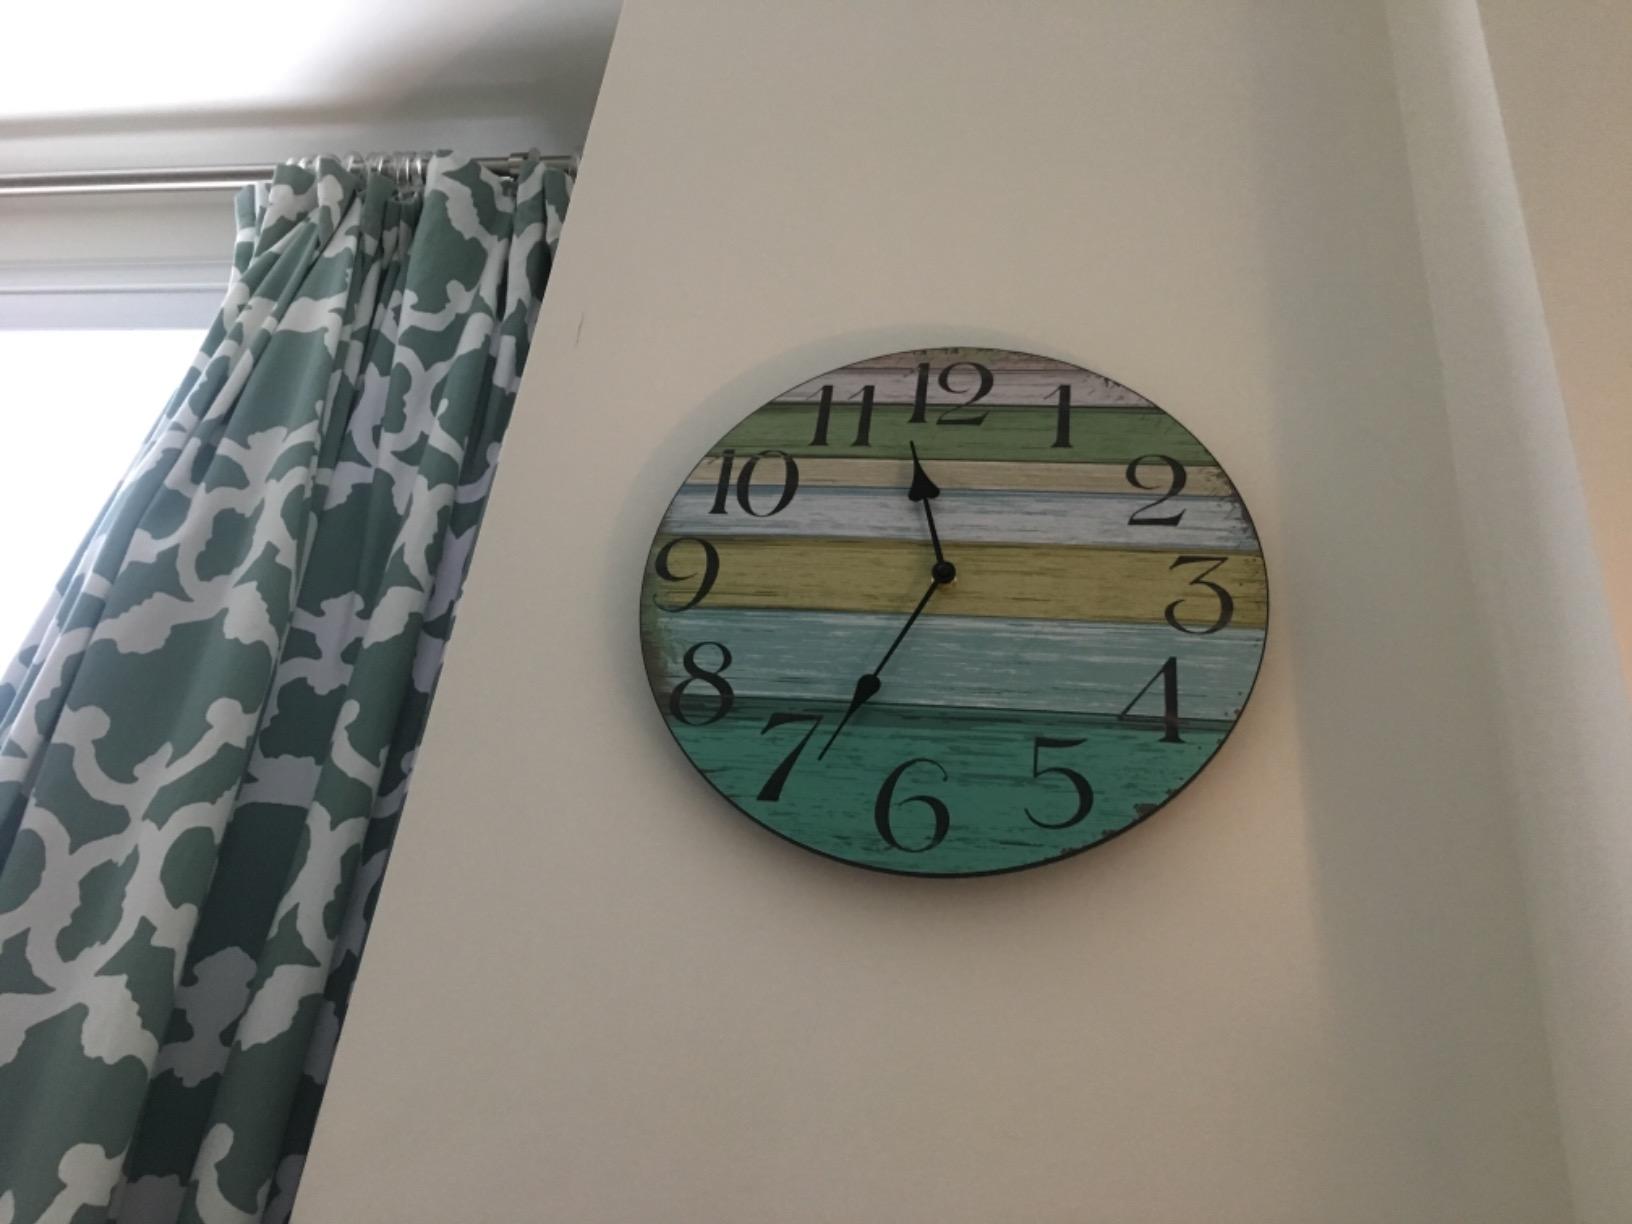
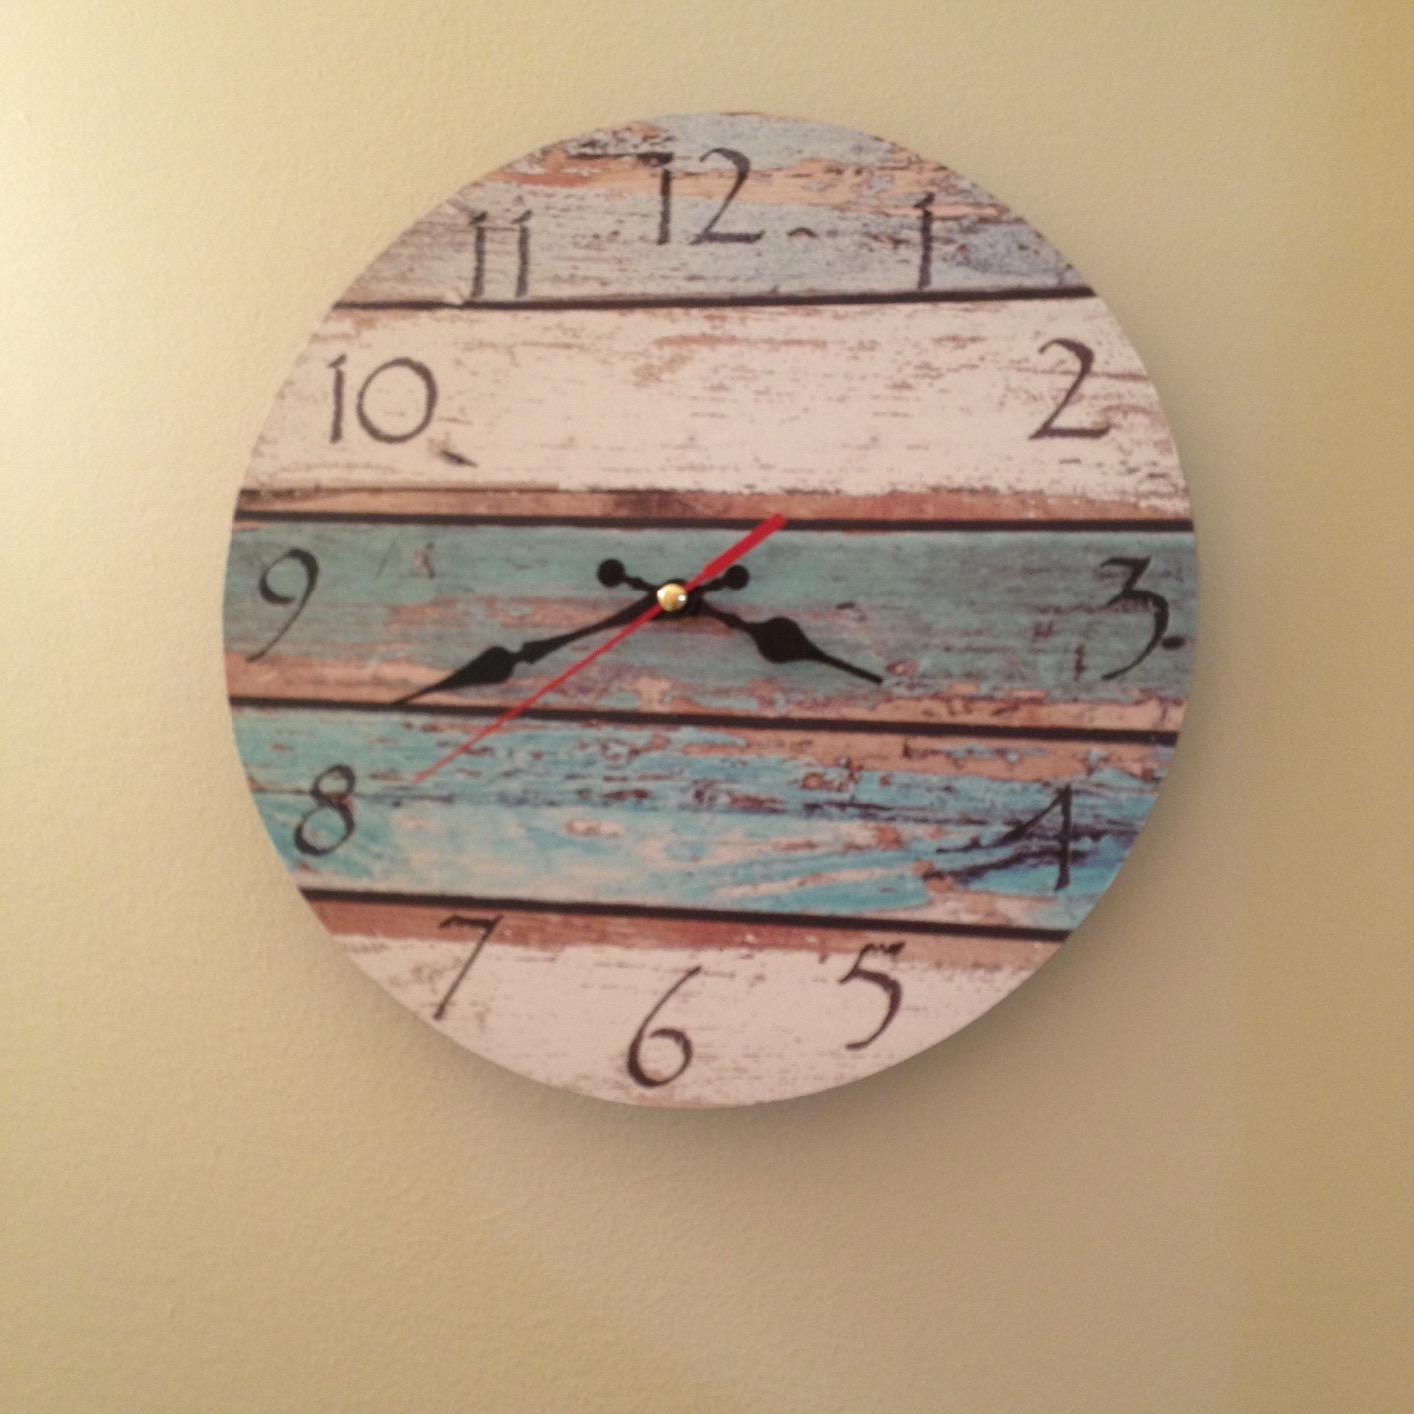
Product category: clock
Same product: no